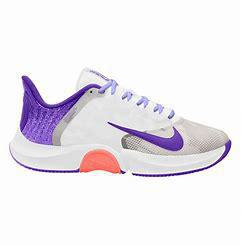
Brand: Nike
Model: Court Air Zoom GP Turbo